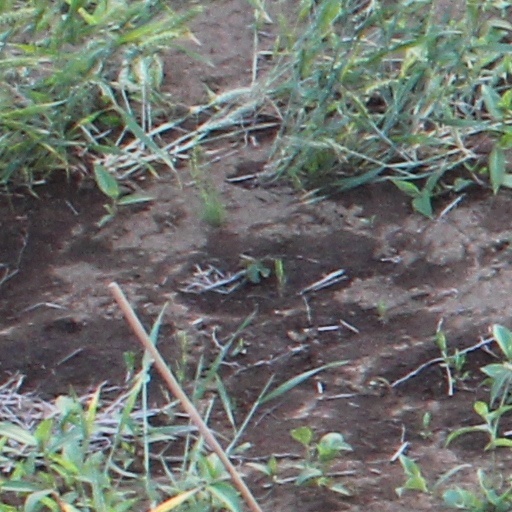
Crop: wheat